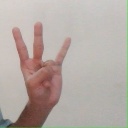
अक्षर: क्ष